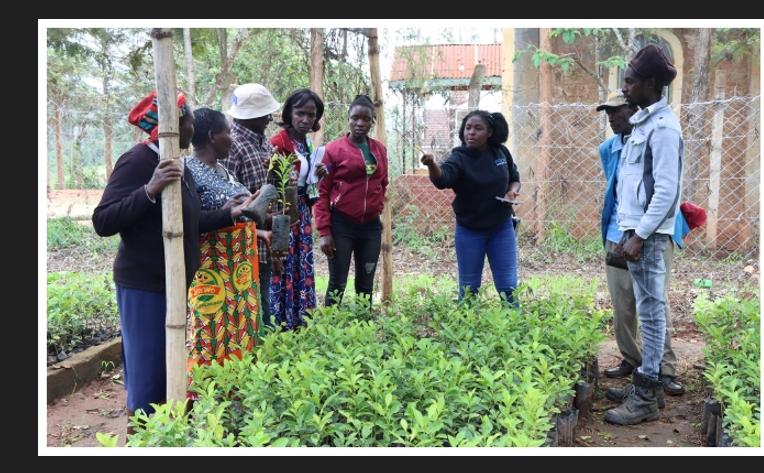
Jopo la watu waliosimama katika eneo la wazi mfano wa bustani au kitalu, lenye mimea iliyoota na kuchipua kwa rangi ya kijani kibichi, kuashiria ni eneo litumikalo kwa ajili ya uoteshaji wa miti kwa ajili ya uhifadhi wa misitu.